Quincy, Florida

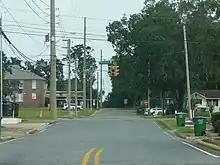
Traffic signal at Stewart St. and Washington St. in Quincy

The Gadsden County School District operates area public schools.